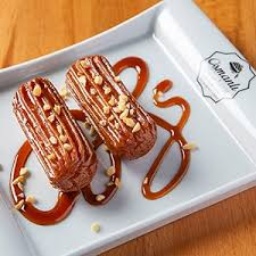
Label: tulumba_dessert